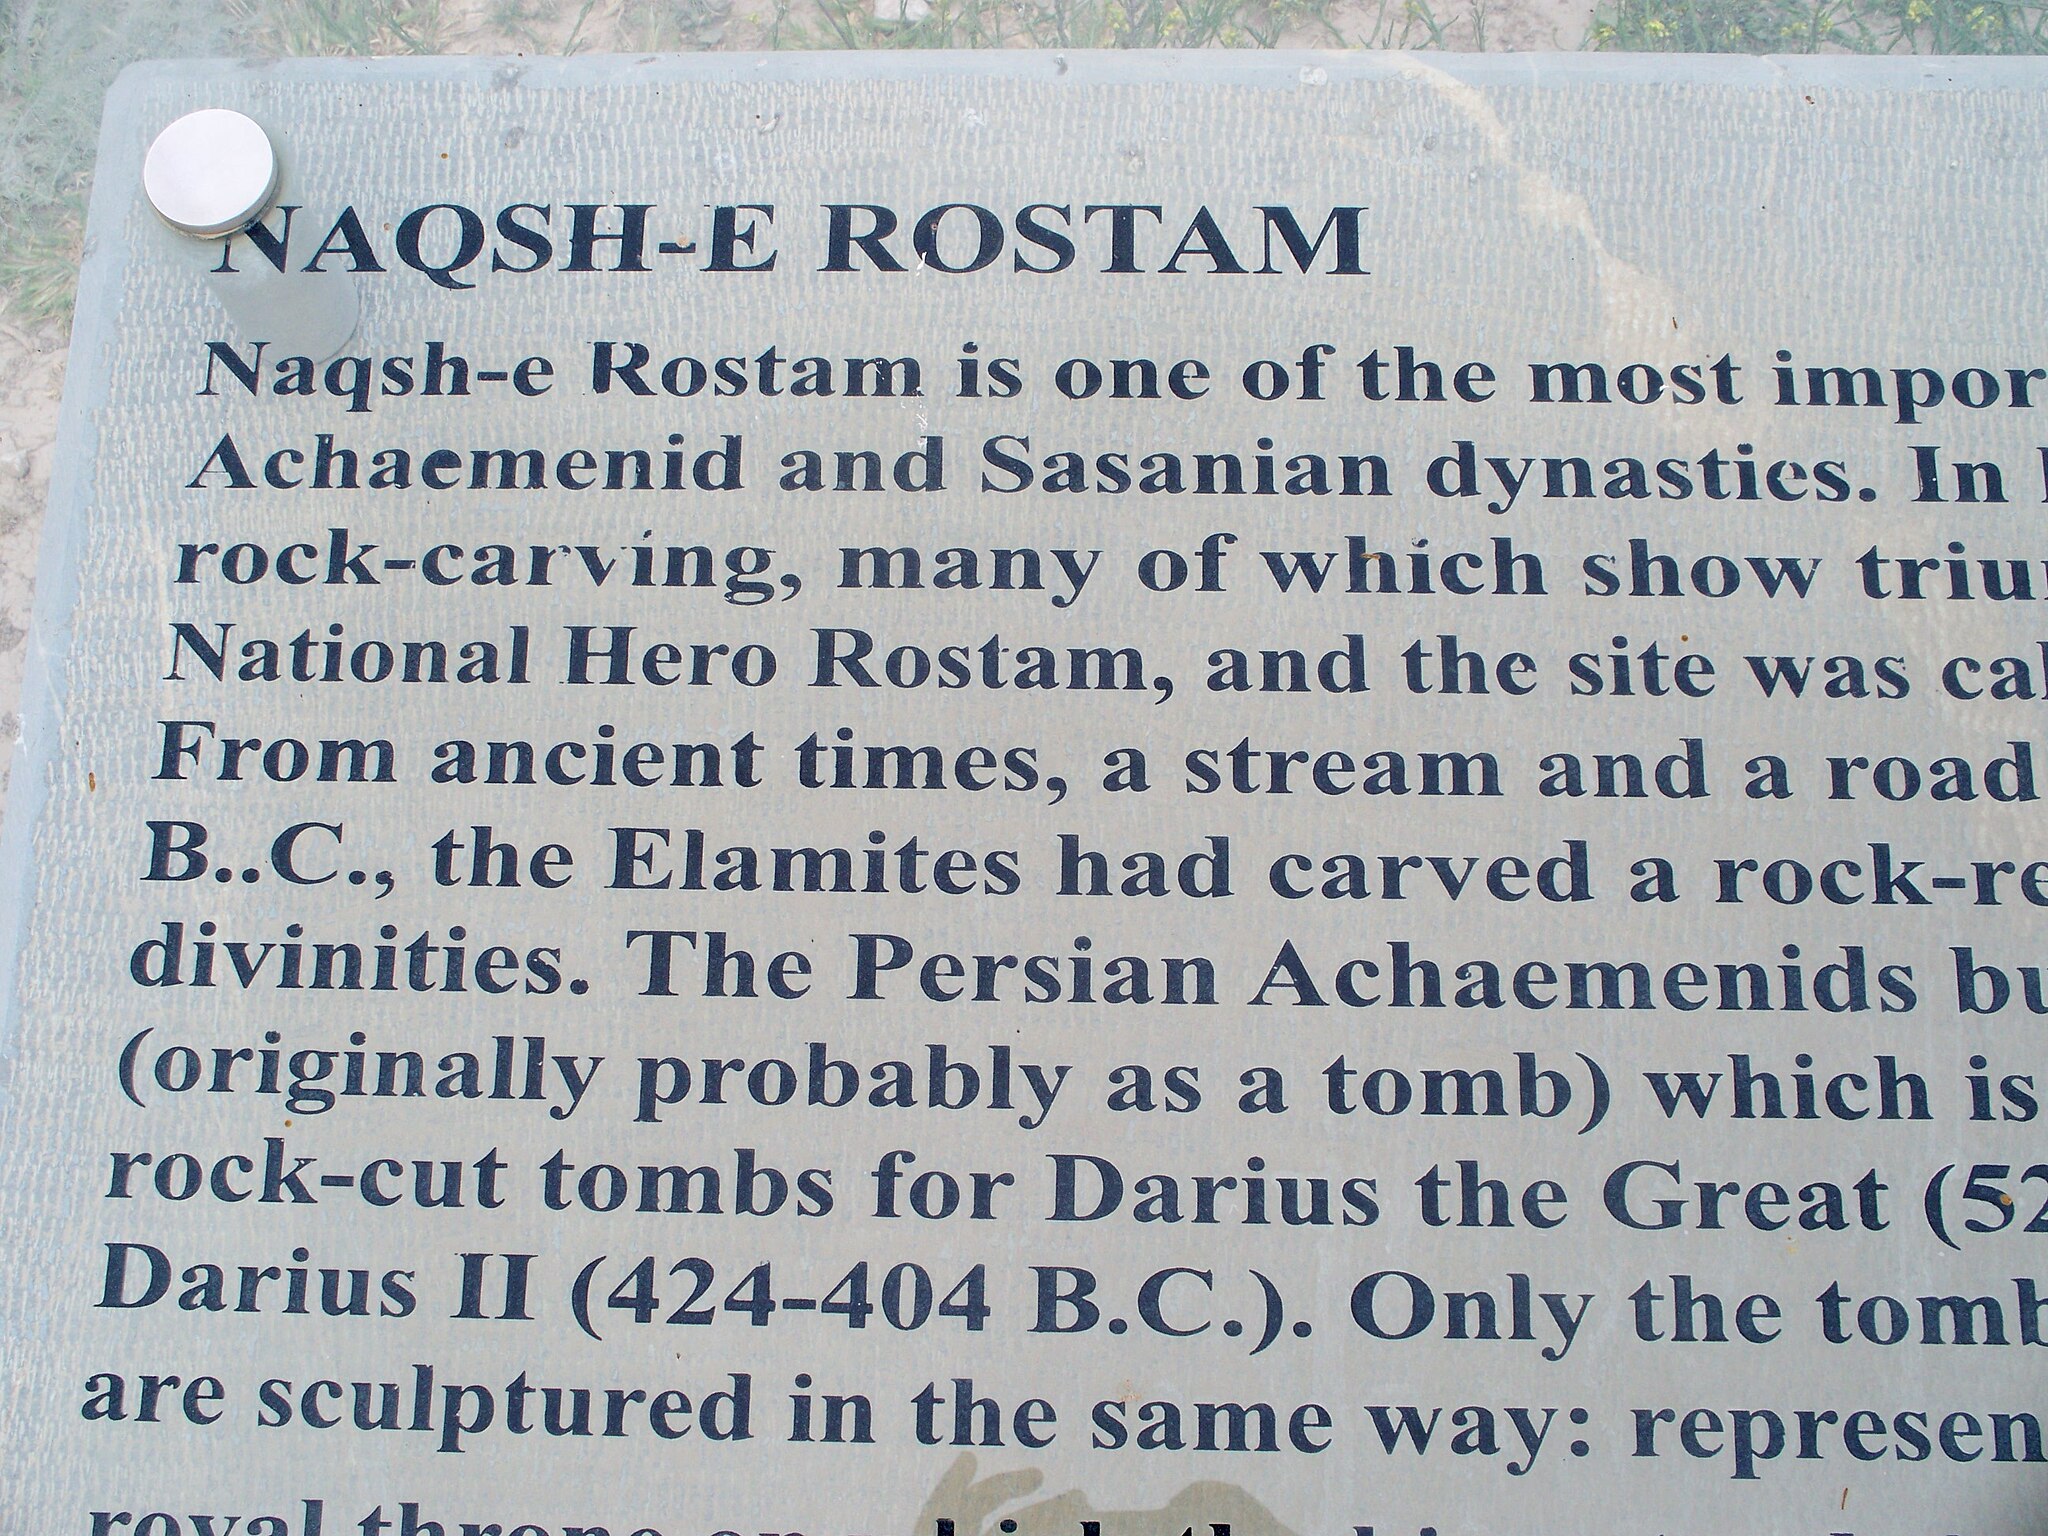
Title: Naqsh-E Rostam, Iran (8) (28614508995)
Description: Naqsh-E Rostam, Iran (8)
Date: 2008-01-01 12:00
Categories: Naqsh-e Rustam, Flickr images reviewed by FlickreviewR 2, Files uploaded by Orizan, Photographs by Sasha India